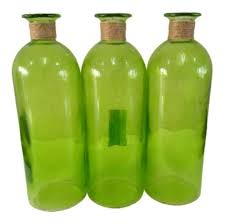
Label: glass